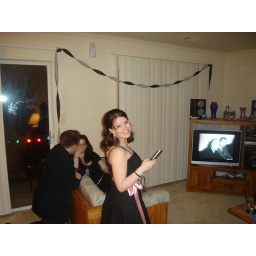
Jessica in her little black dress